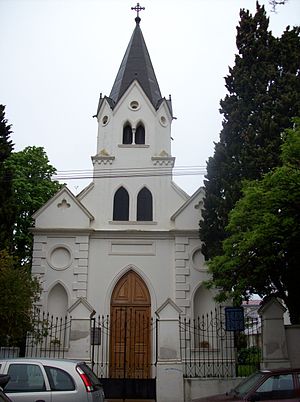
Danske Sømands- og Udlandskirker / Danske kirker i udlandet / Argentina / Tandil
Den danske kirke i Tandil
Danske Sømands- og Udlandskirker vil være kirken for danskerne, som er i udlandet for at arbejde, studere eller er på ferie. Kirken blev etableret den 1. januar 2004 ved sammenlægning af Dansk Sømandskirke i fremmede Havne og Dansk Kirke i Udlandet. Dansk Kirke i Sydslesvig er tilsluttet.